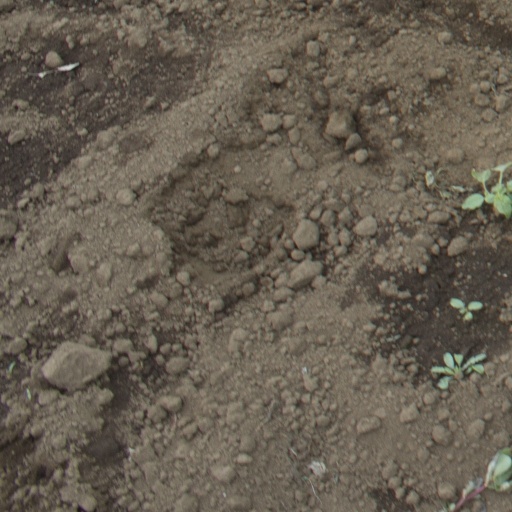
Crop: soybean